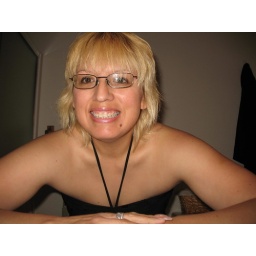
Me in my black dress or whats left of it...;)